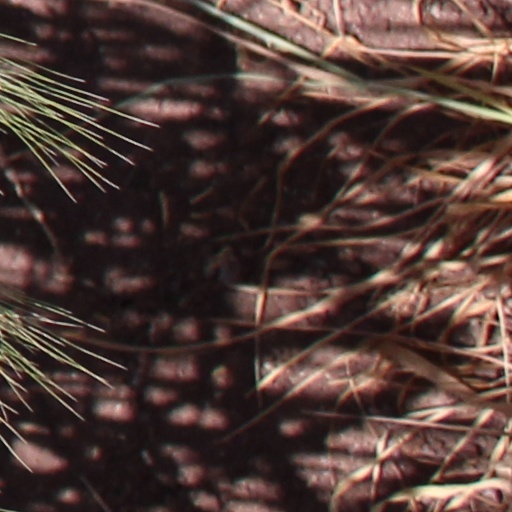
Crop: wheat